Gymnasium (Germany)

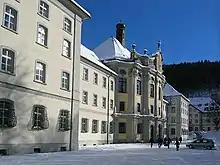
The Kolleg St. Blasien in a former Benedictine monastery

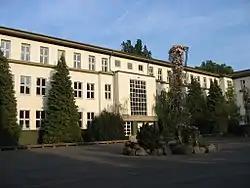
The Aloisiuskolleg

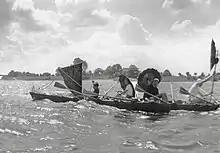
Gymnasiasts sailing a rowboat on the Unterelbe in 1959

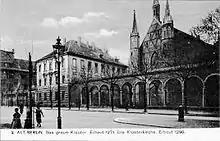
Berlinisches Gymnasium zum Grauen Kloster (1910)

Gymnasium (German plural: "Gymnasien"), in the German education system, is the most advanced and highest of the three types of German secondary schools, the others being "Hauptschule" (lowest) and "Realschule" (middle). "Gymnasium" strongly emphasizes academic learning, comparable to the British grammar school system or with prep schools in the United States. A student attending "Gymnasium" is called a "Gymnasiast" (German plural: "Gymnasiasten"). In 2009/10 there were 3,094 gymnasia in Germany, with students (about 28 percent of all precollegiate students during that period), resulting in an average student number of 800 students per school.